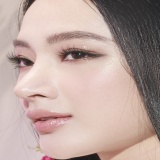
diễn viên Angela Phương Trinh